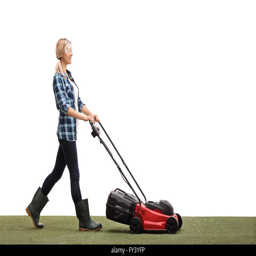
profile shot of a young cheerful woman mowing a lawn with a lawnmower isolated on white background